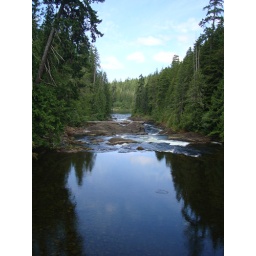
Caught a fish jumping by accident.